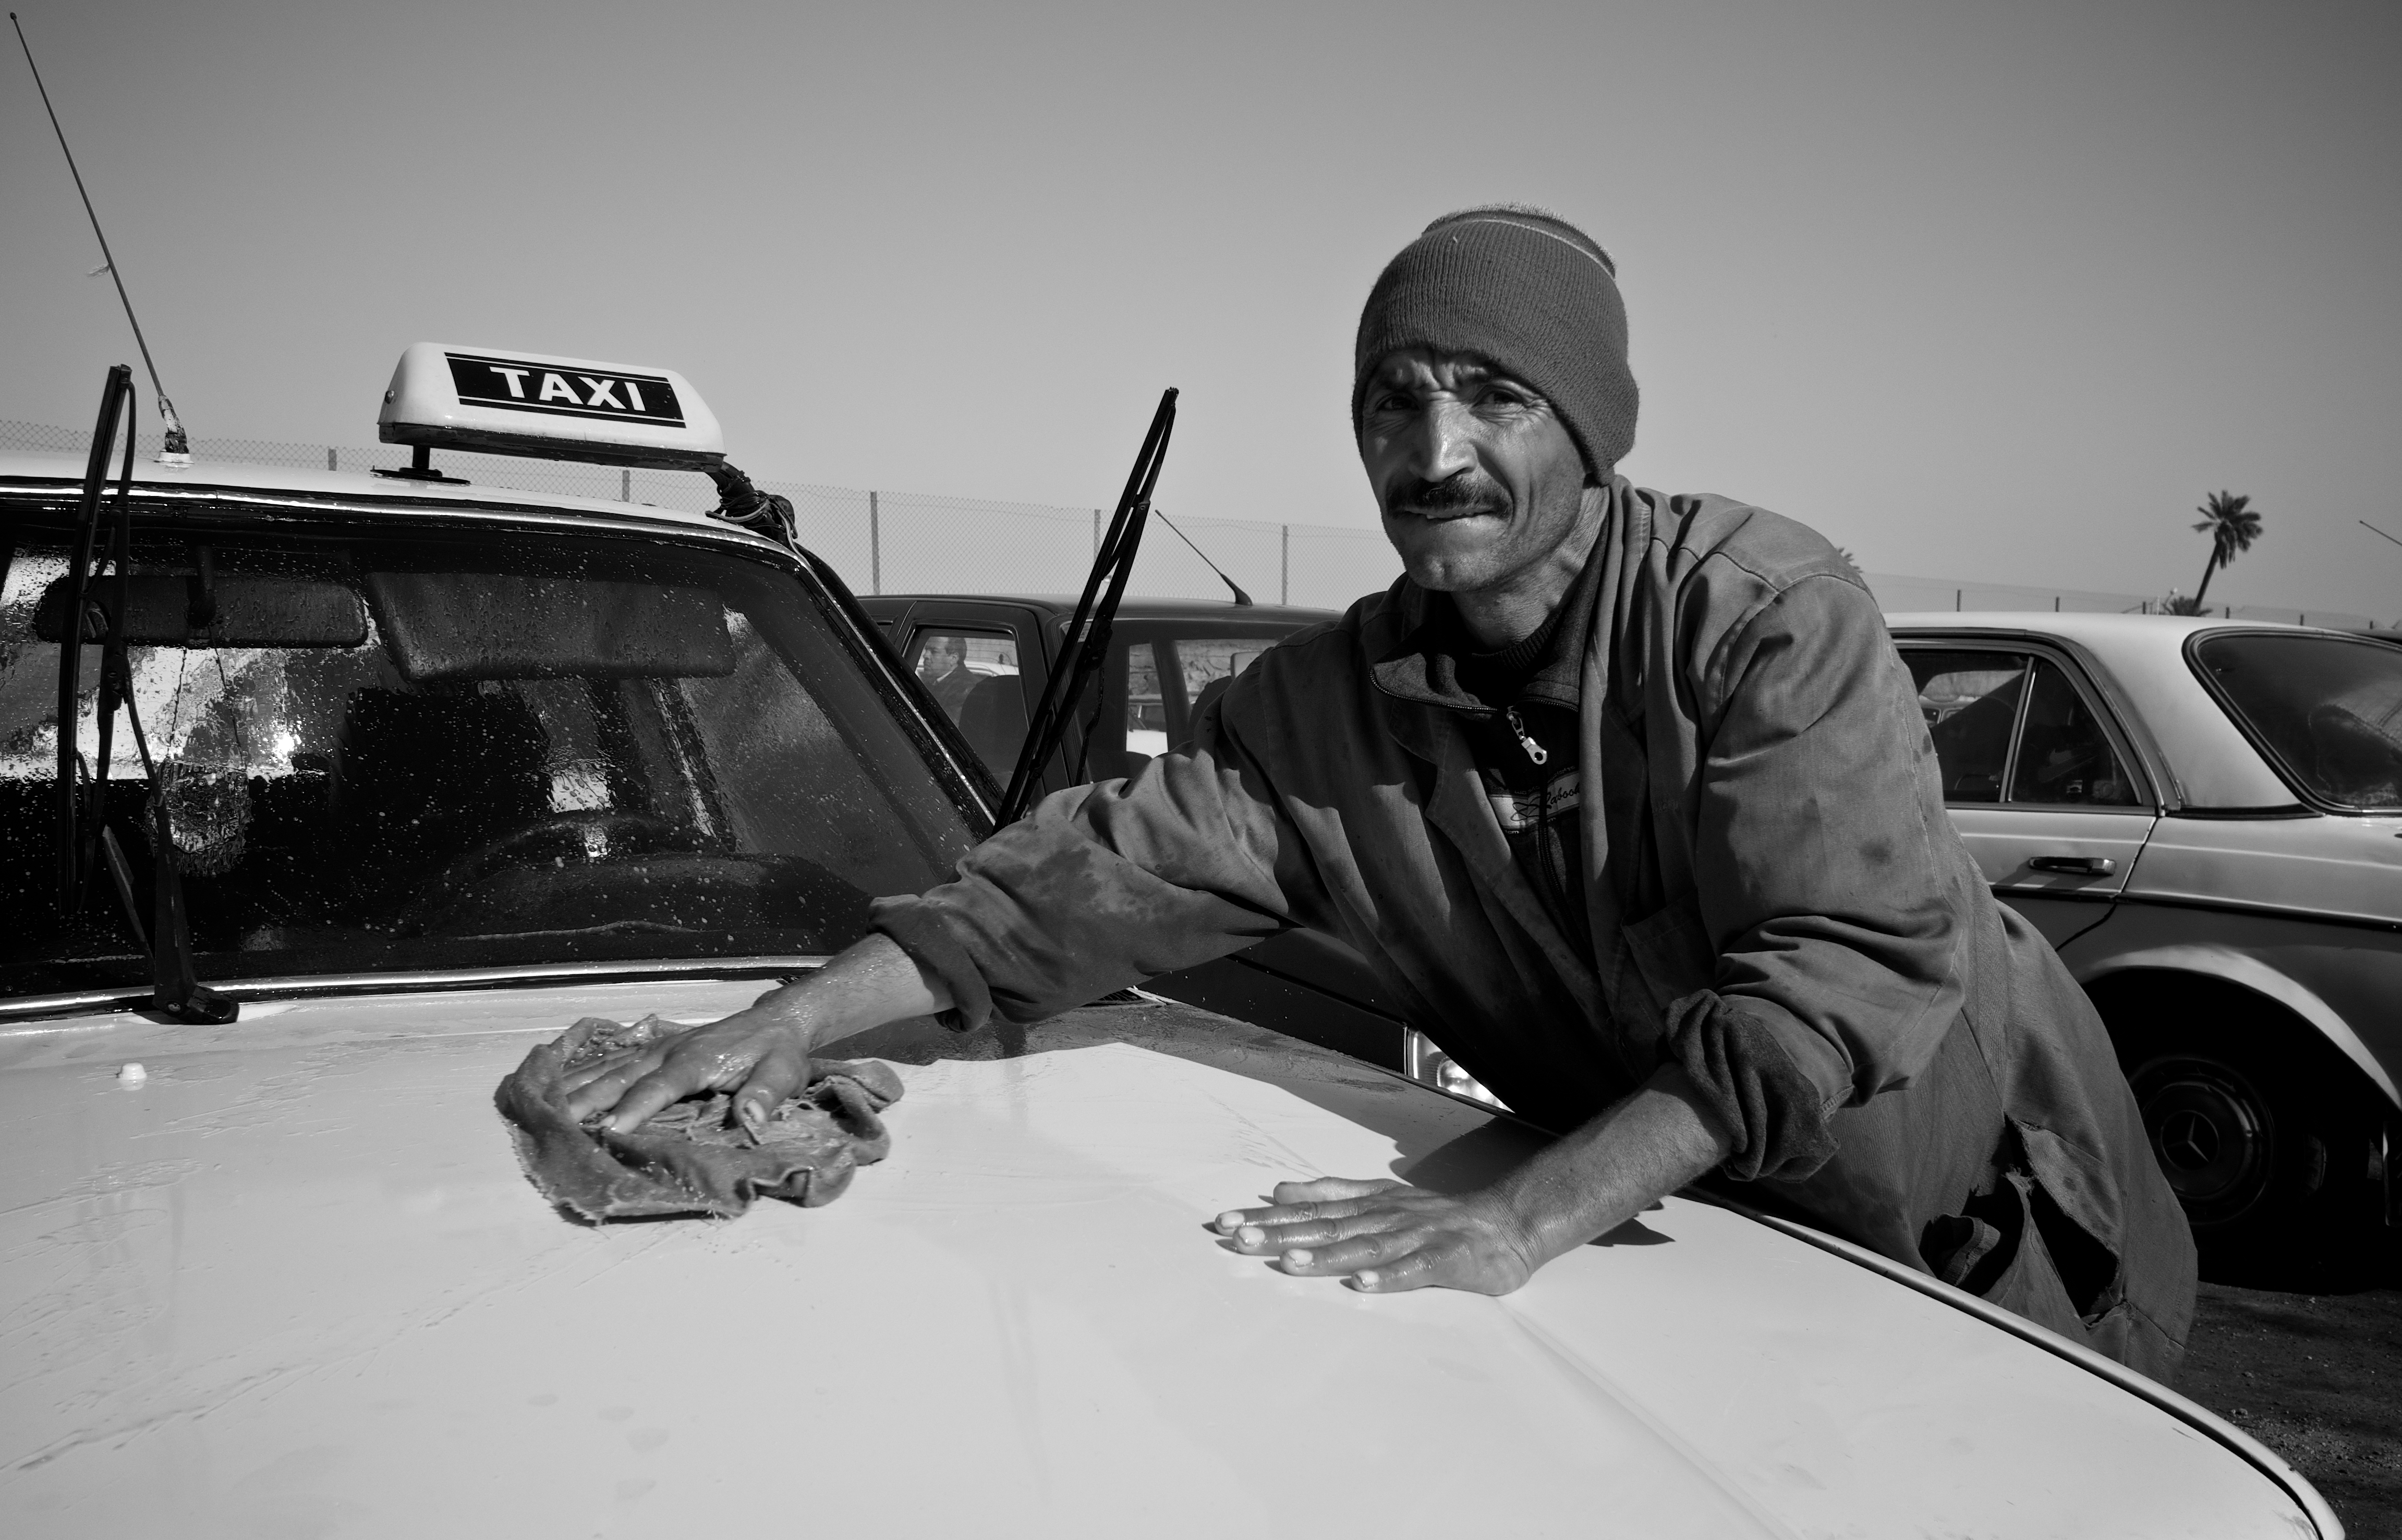
black and white, white, street, car, photography, aircraft, ebook, vehicle, aviation, training, black, monochrome, streetphotography, flickr, thomas, video, olympus, omd, fuji, leica, monochrom, leuthard, hcb, thomasleuthard, monochrome photography